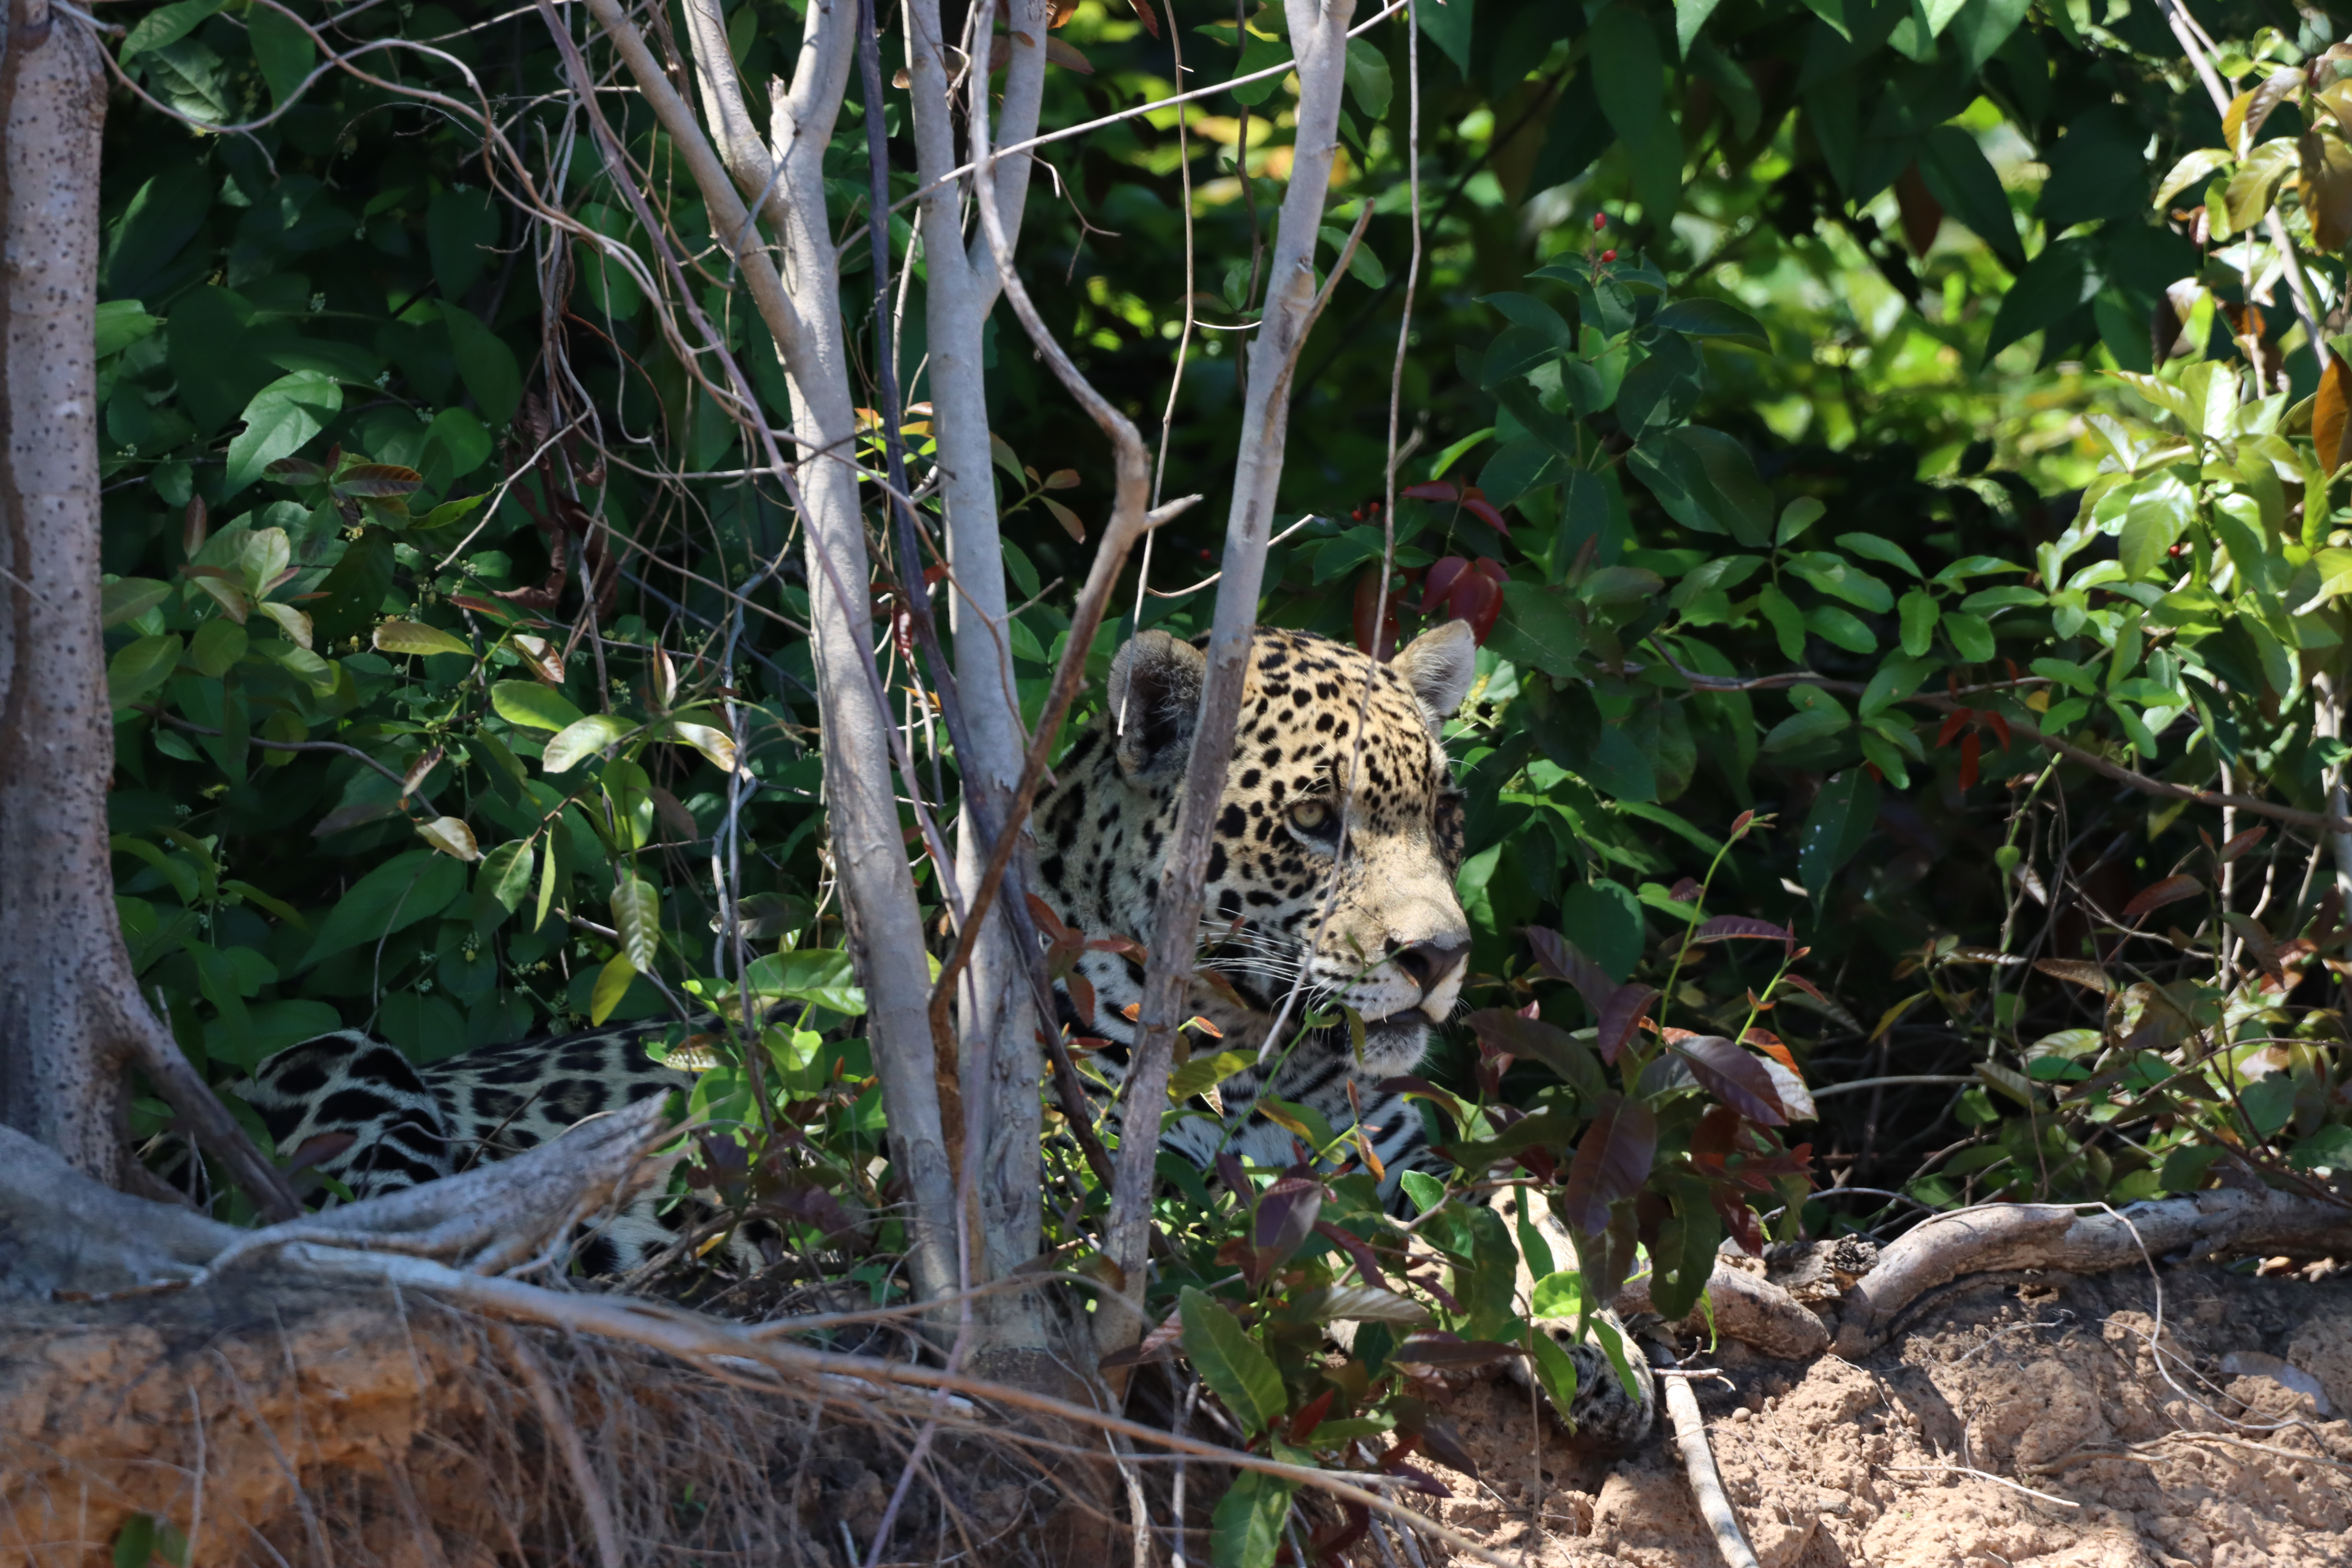
Jaguar: Lua